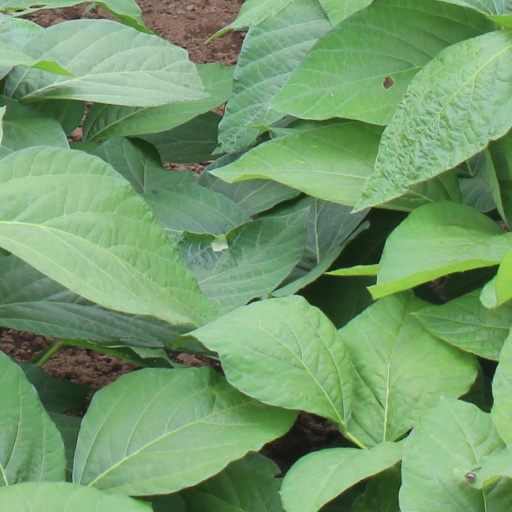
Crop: soybean